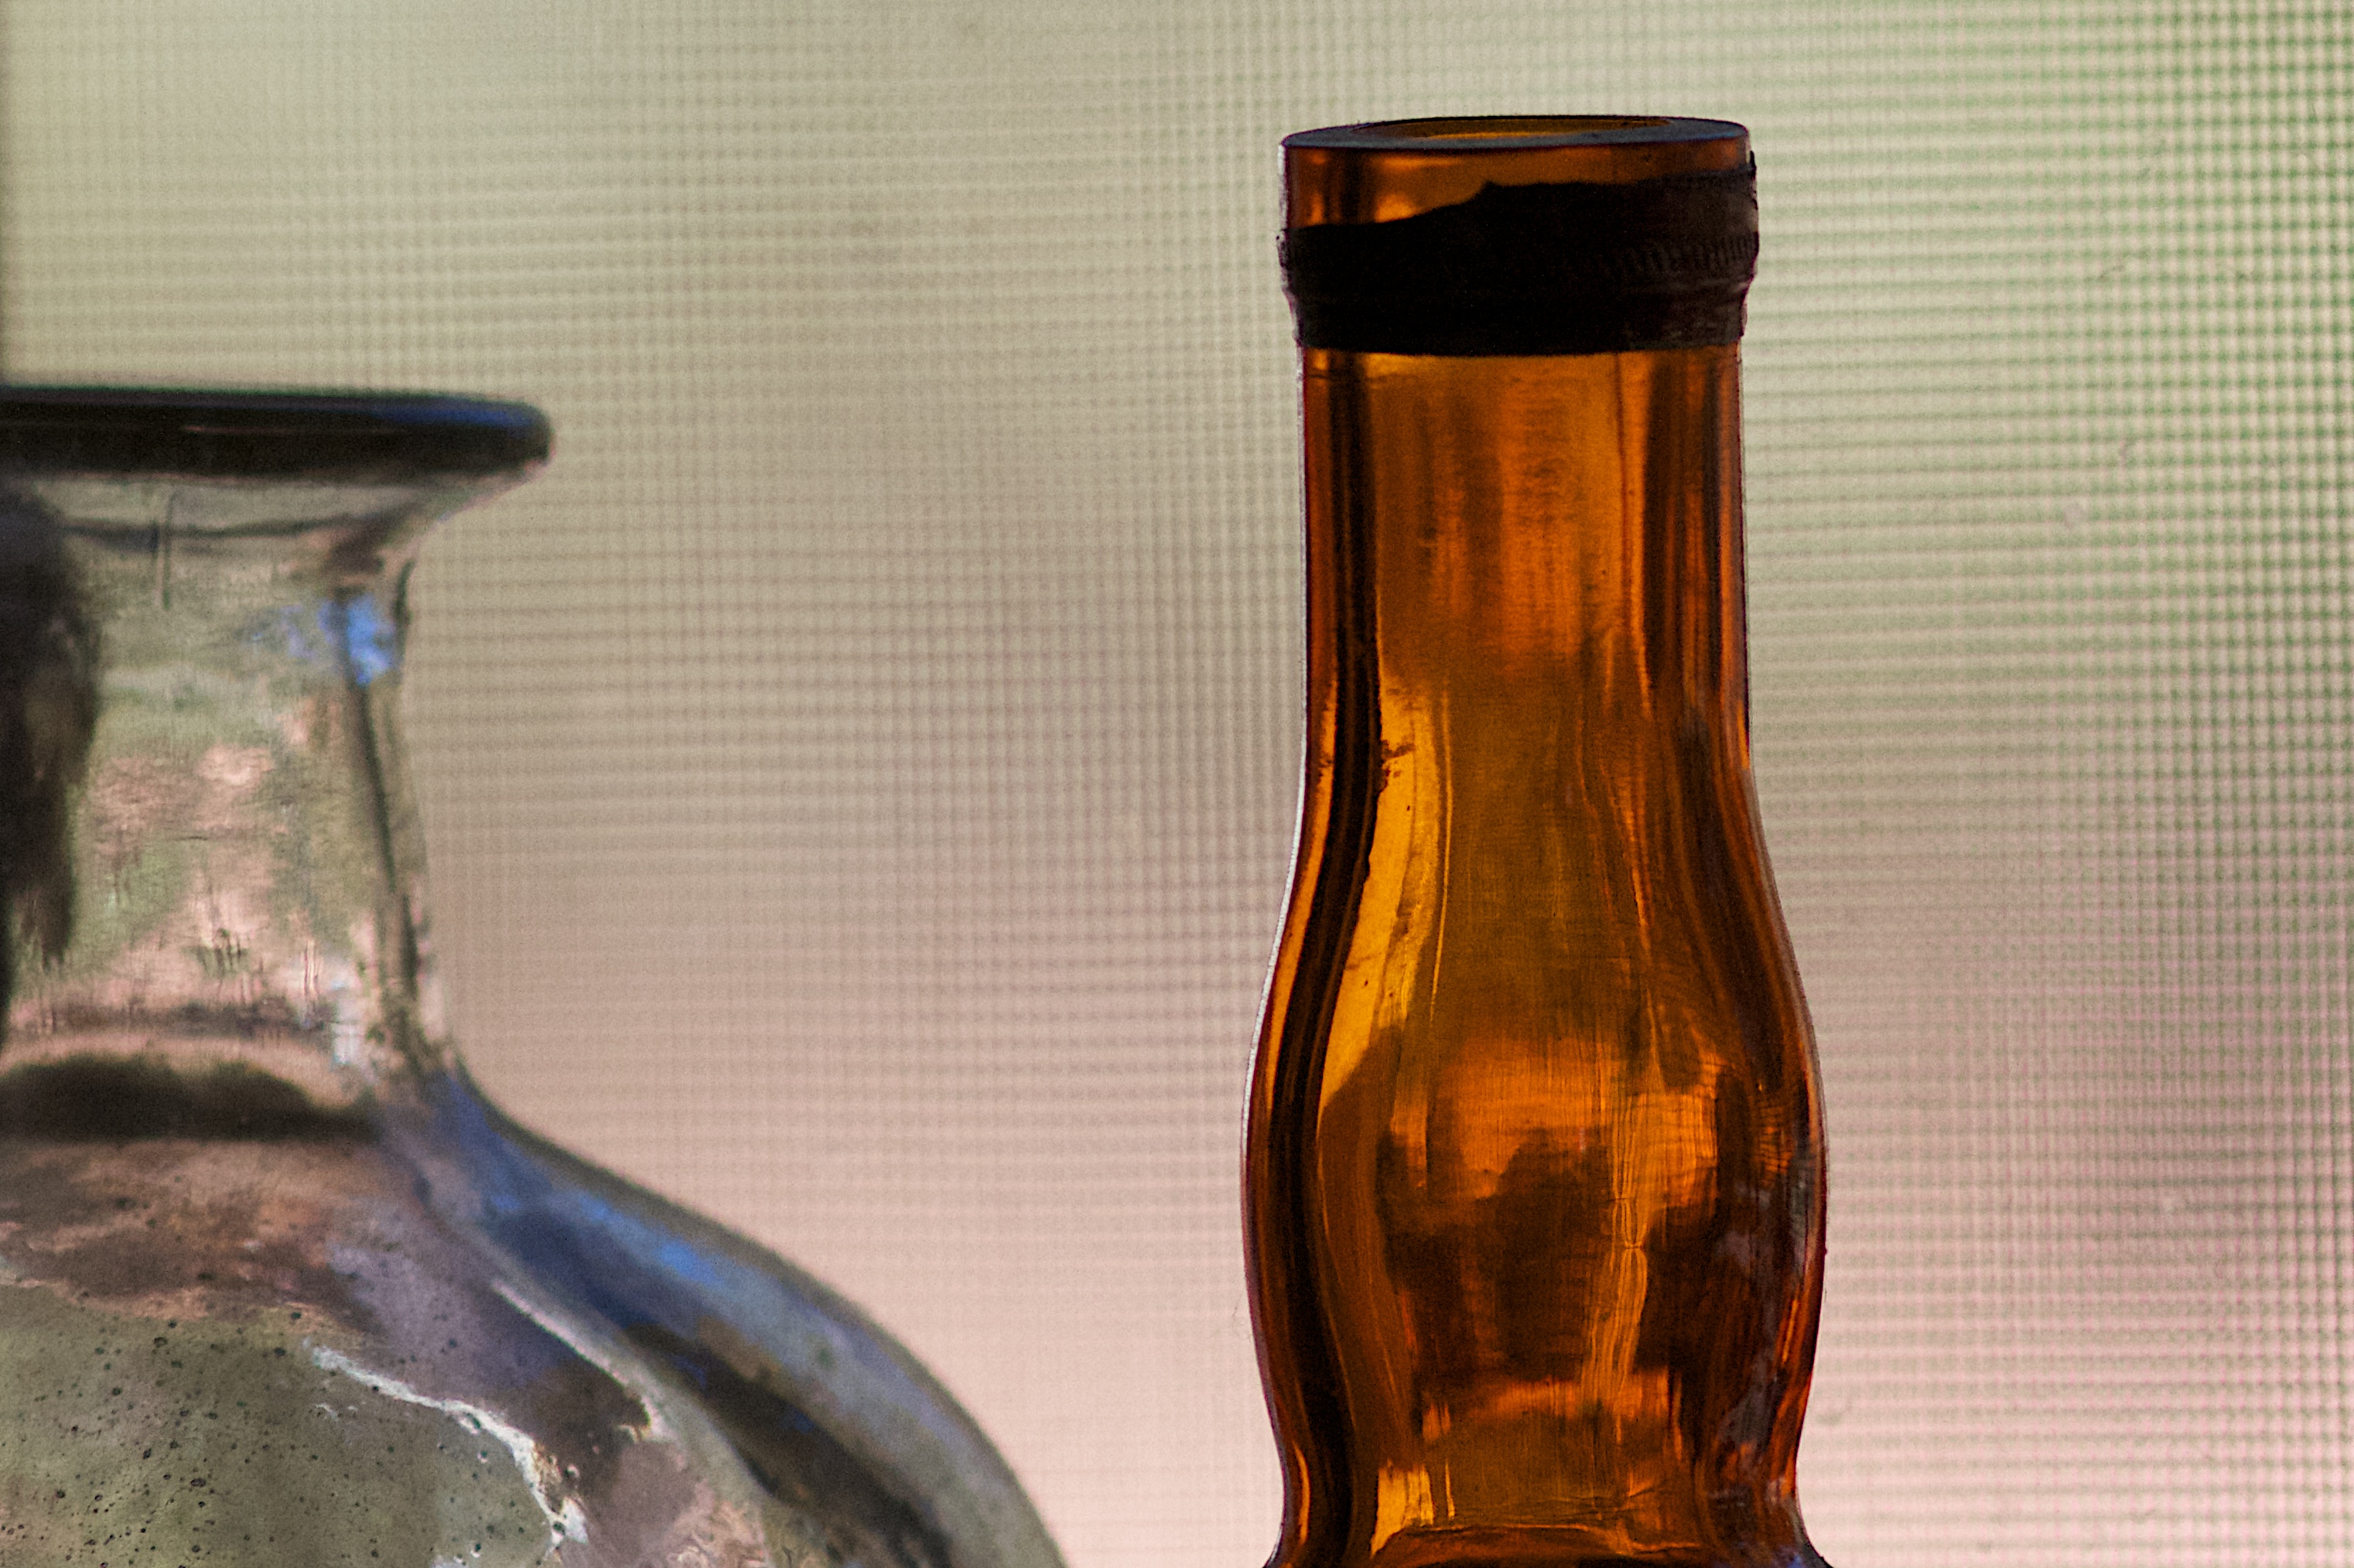
wood, glass, vase, ceramic, bottle, mug, beer, glass bottle, art, man made object, drinkware